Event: Nepal Earthquake
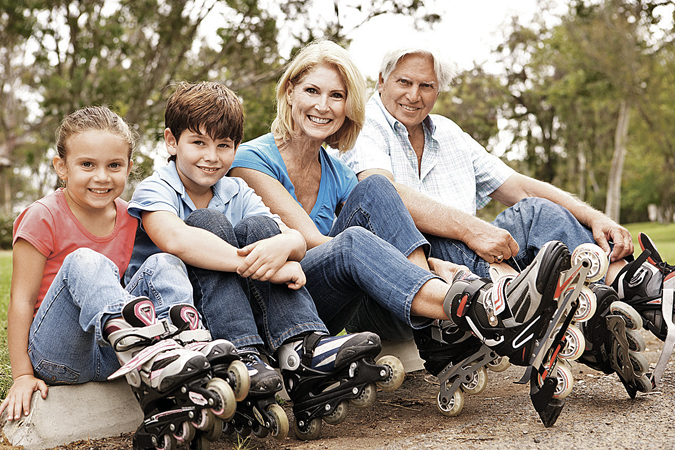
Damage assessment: no_damage